Save You (Kelly Clarkson song)

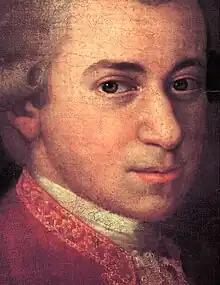
Tedder has always cited western classical music as one of his inspirations, particularly Mozart's ("pictured") works.

"Save You" is a midtempo rock ballad. Tedder describes its sound as "orchestral, classical rhythmic". During its bridge, the song interpolates into a piano solo which was based on various works by Wolfgang Amadeus Mozart, whom Tedder often credits as one of his musical inspirations. The instruments used for the song include: an electric Guitar, a piano, and strings, all of which were performed by Tedder. OneRepublic drummer Eddie Fisher performed the drums in the song.